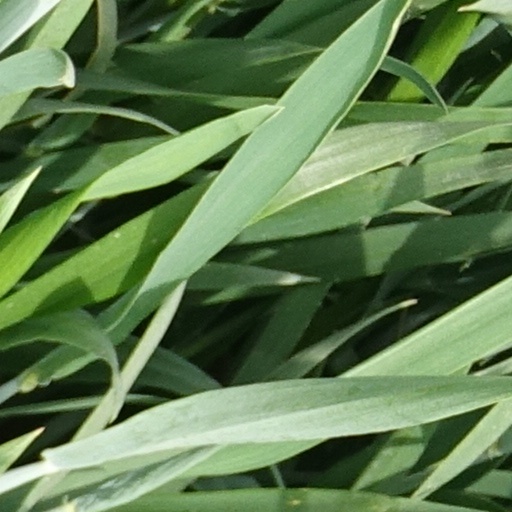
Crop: wheat